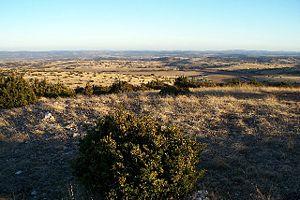
Le Parc naturel régional des Grands Causses est un Parc naturel régional créé en 1995 qui s’étend sur 93 communes au nord-est de la région Occitanie, au nord-est et sud du département de l’Aveyron. D’une superficie de 327 935 ha, il est le troisième parc le plus grand de France après celui des Volcans d'Auvergne et celui de Corse. Il regroupe 67 900 habitants.
Les différentes activités humaines sont :